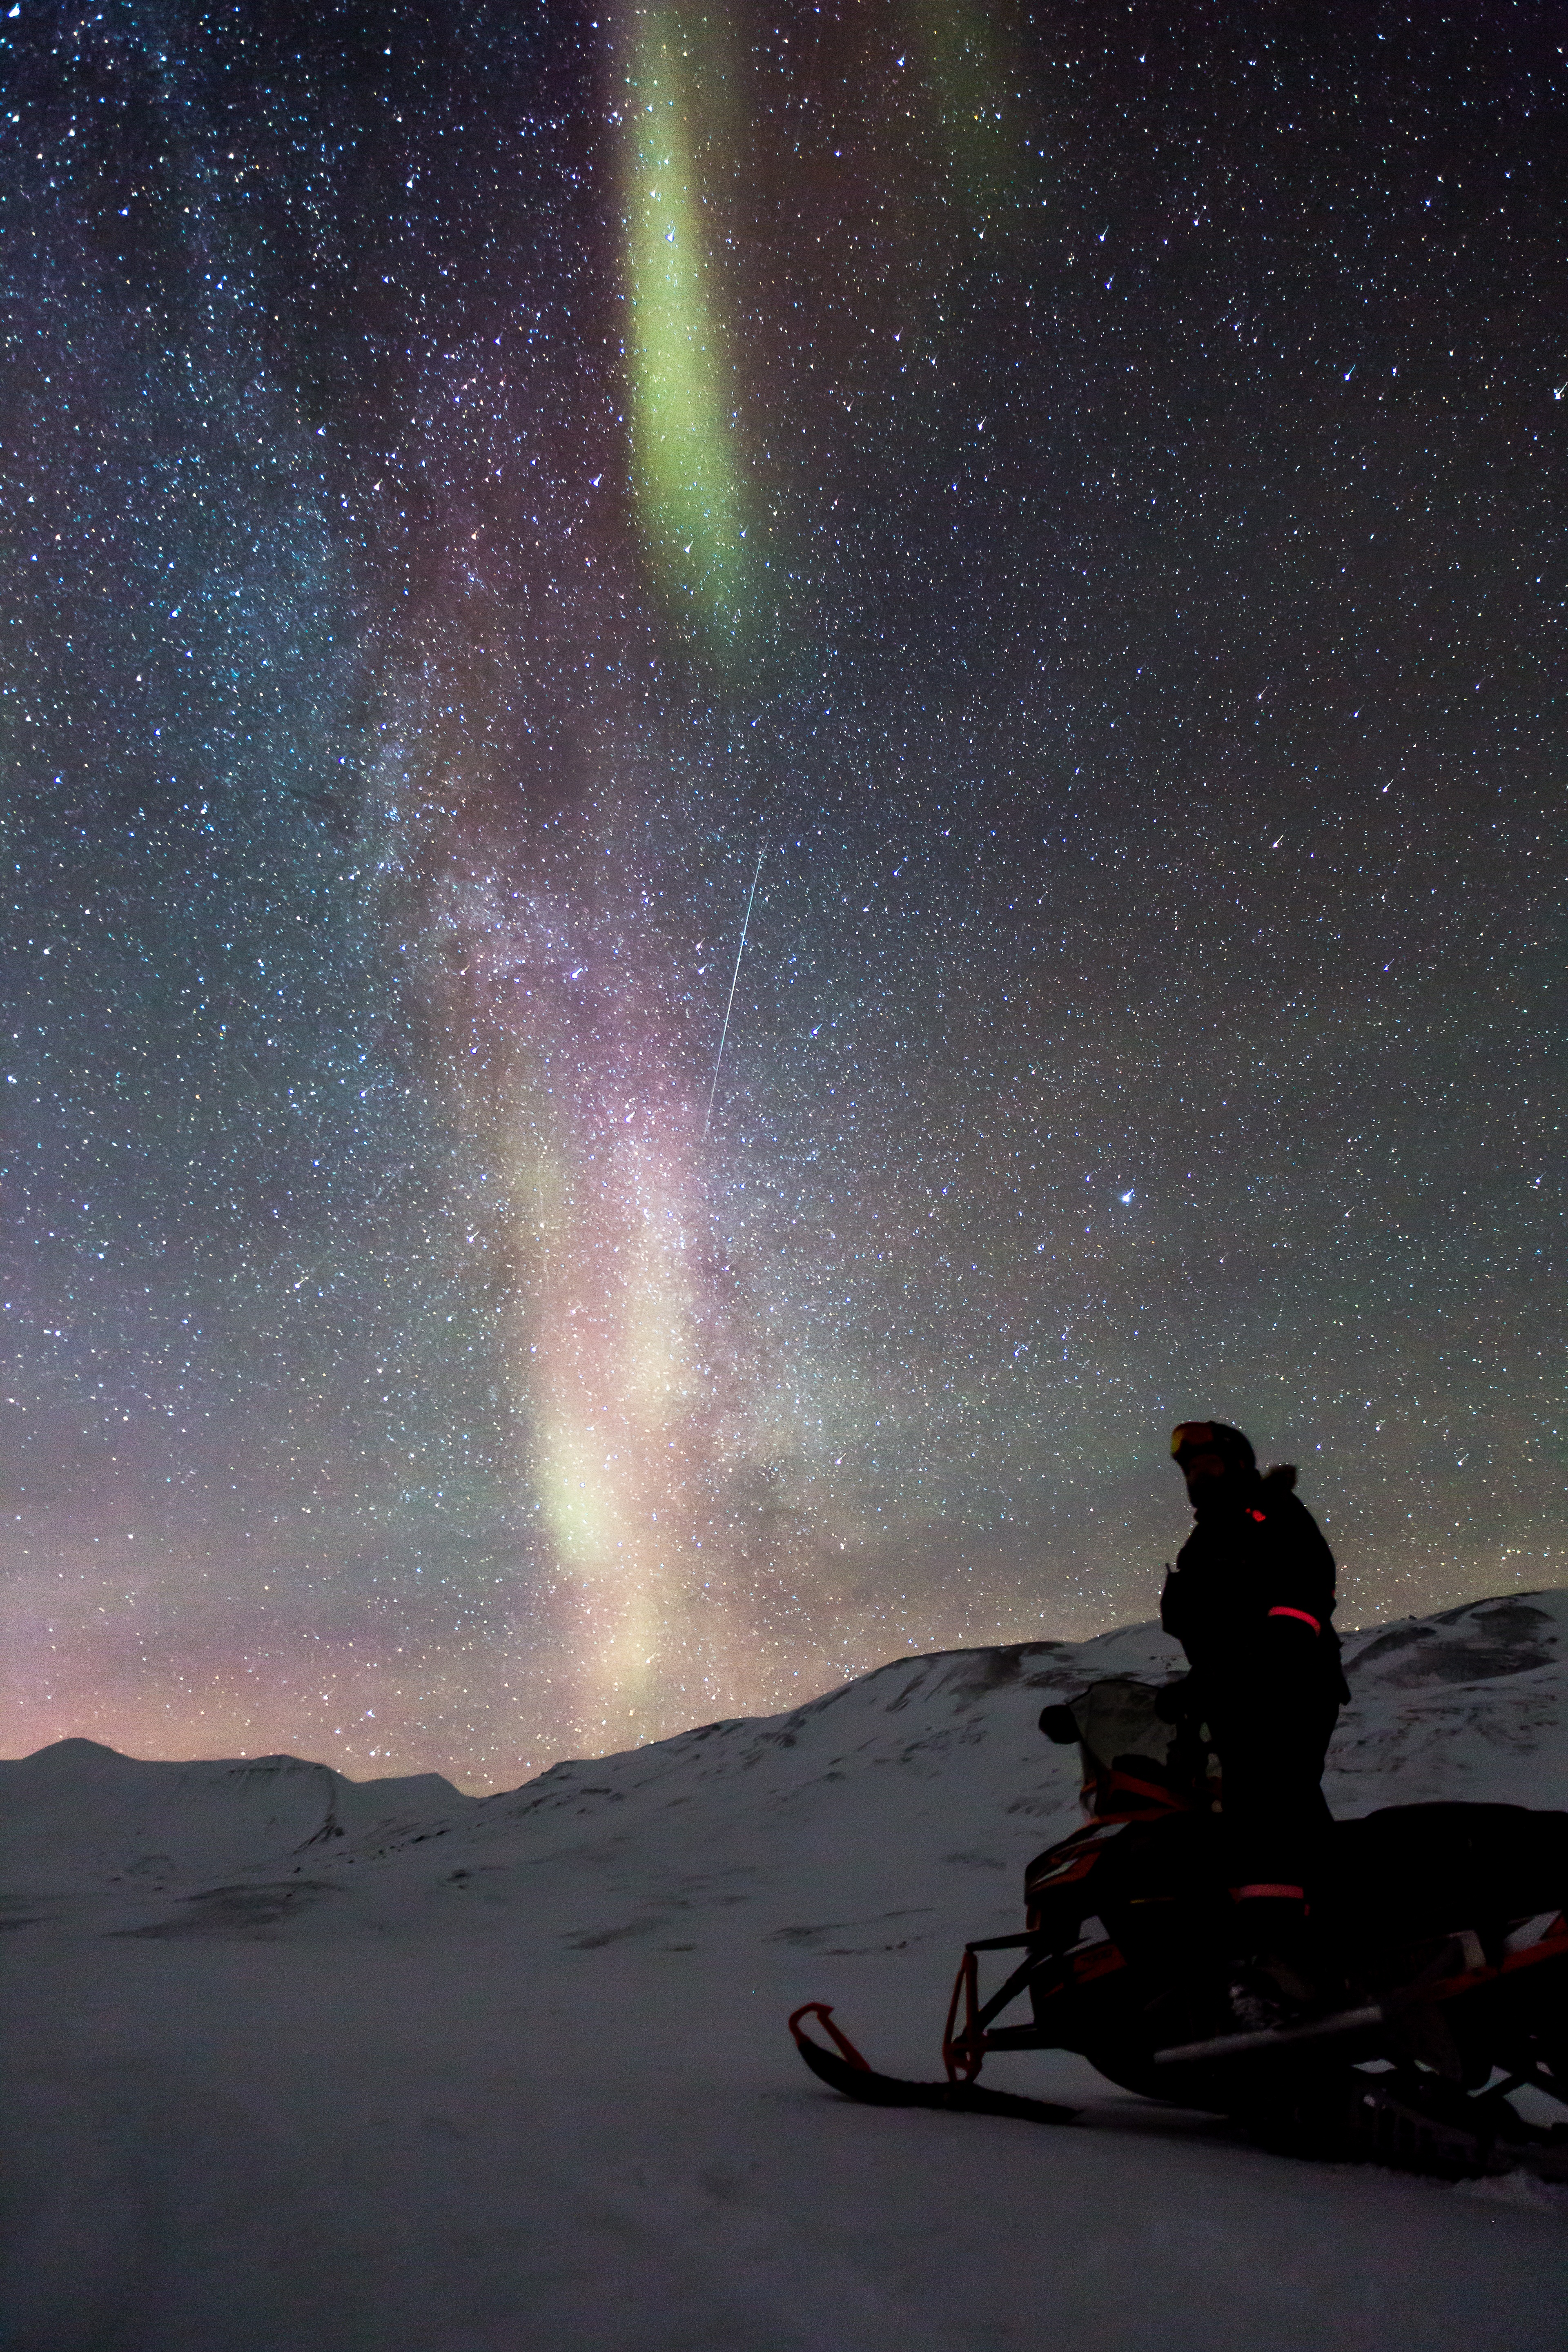
nature, snow, night, star, milky way, atmosphere, space, arctic, galaxy, aurora, aurora borealis, outer space, astronomy, scooter, stars, svalbard, snowy landscape, blue starry sky, blue and green starry sky, ice adventure, auroras, magical night, north pole, light phenomenon, astronomical object, polar lights, longyearbyen, snowmobile, northen light